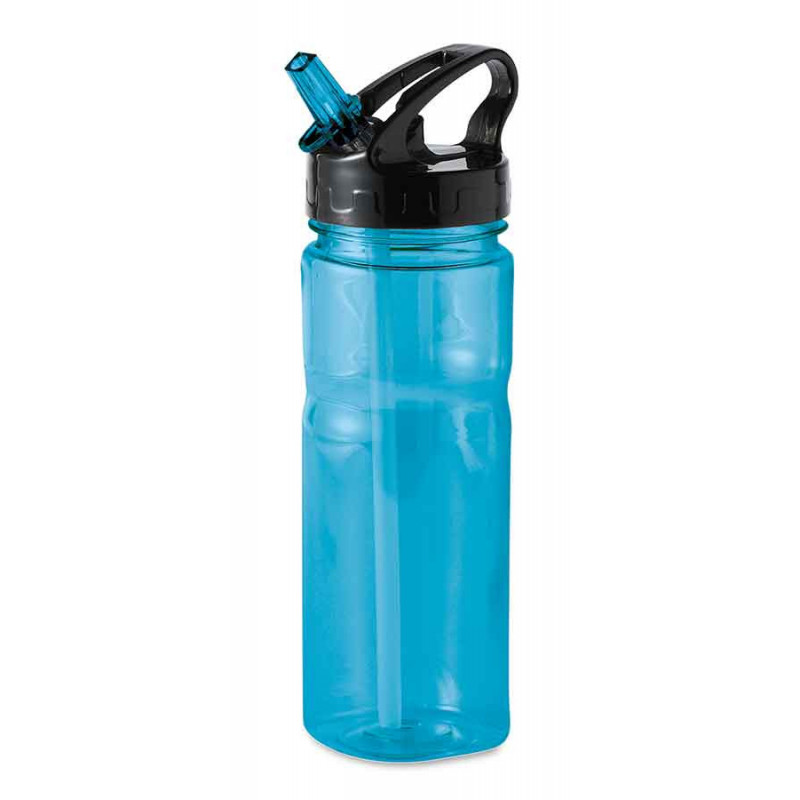
Waste category: plastic